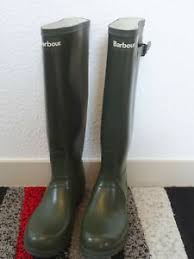
Waste category: shoes